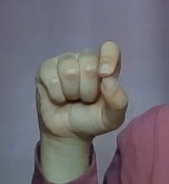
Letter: fa